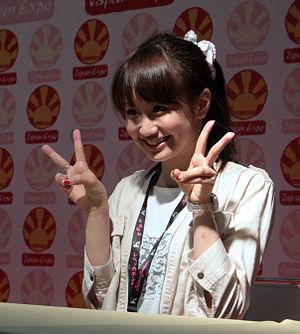
Natsuko Asō est une actrice, chanteuse, tarento japonaise, née le 6 août 1990. Elle a commencé sa carrière en tant qu'actrice de Drama dans Kuroi Taiyo sur TV Asahi en 2006. Mais elle ne commence à rencontrer le succès que l'année suivante avec le Drama Mahō Sensei Negima! où elle joue le rôle de Chisame Hasegawa.